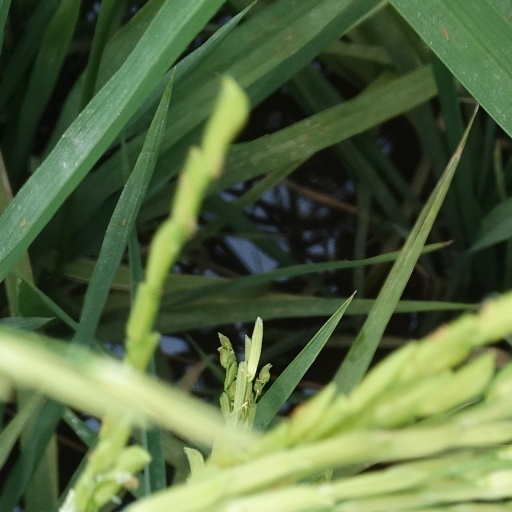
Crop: rice